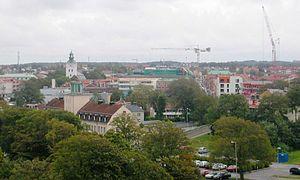
Varberg est une ville de l'ouest de la Suède et le chef-lieu de la commune du même nom. Elle se situe dans le comté de Halland, entre Kungsbacka, au nord, et Falkenberg, au sud. En 2010, on y dénombrait environ 27 600 habitants. Varberg est une ville d'eau et tourisme.